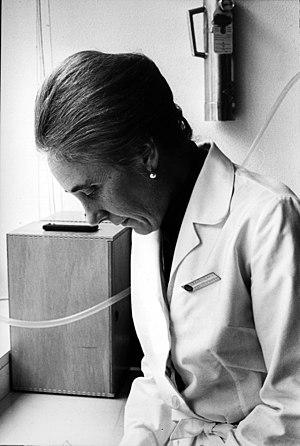
Guadalupe Ortiz de Landázuri, née à Madrid le 12 décembre 1916 et morte à Pampelune le 16 juillet 1975, est une enseignante espagnole, doctoresse et chercheuse en sciences chimiques. Membre laïc de l'Opus Dei, vivant le célibat pour des motifs apostoliques, elle prit une part active au développement de l'Œuvre aux côtés de saint Josémaria Escriva, au prix de nombreux sacrifices. Elle est vénérée comme bienheureuse par l'Église catholique.
Cette liste de saints concerne les saints, bienheureux, et vénérables reconnus comme tels par l'Église catholique, ayant vécu au XXᵉ siècle. Sur cette période, l'Église a donné comme modèles évangéliques 152 saints et 2 038 bienheureux.
Cette page dresse la liste des personnes béatifiées par le pape François.